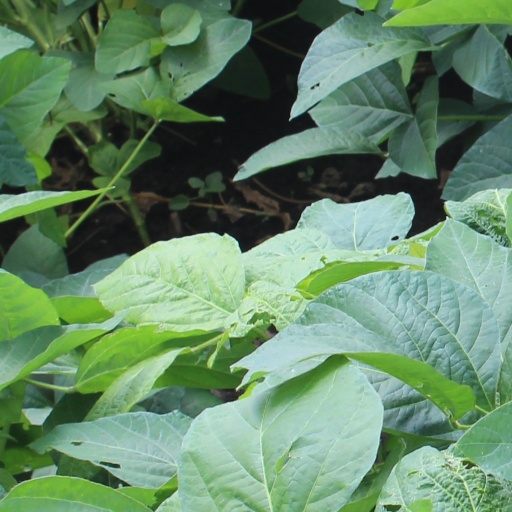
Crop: soybean